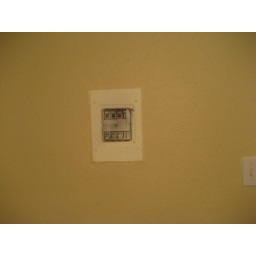
breaker box in kitchen